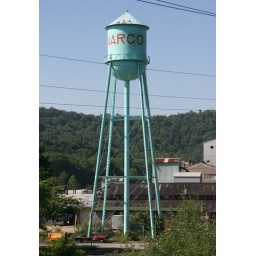
Narco Co water tower in Pennsylvania